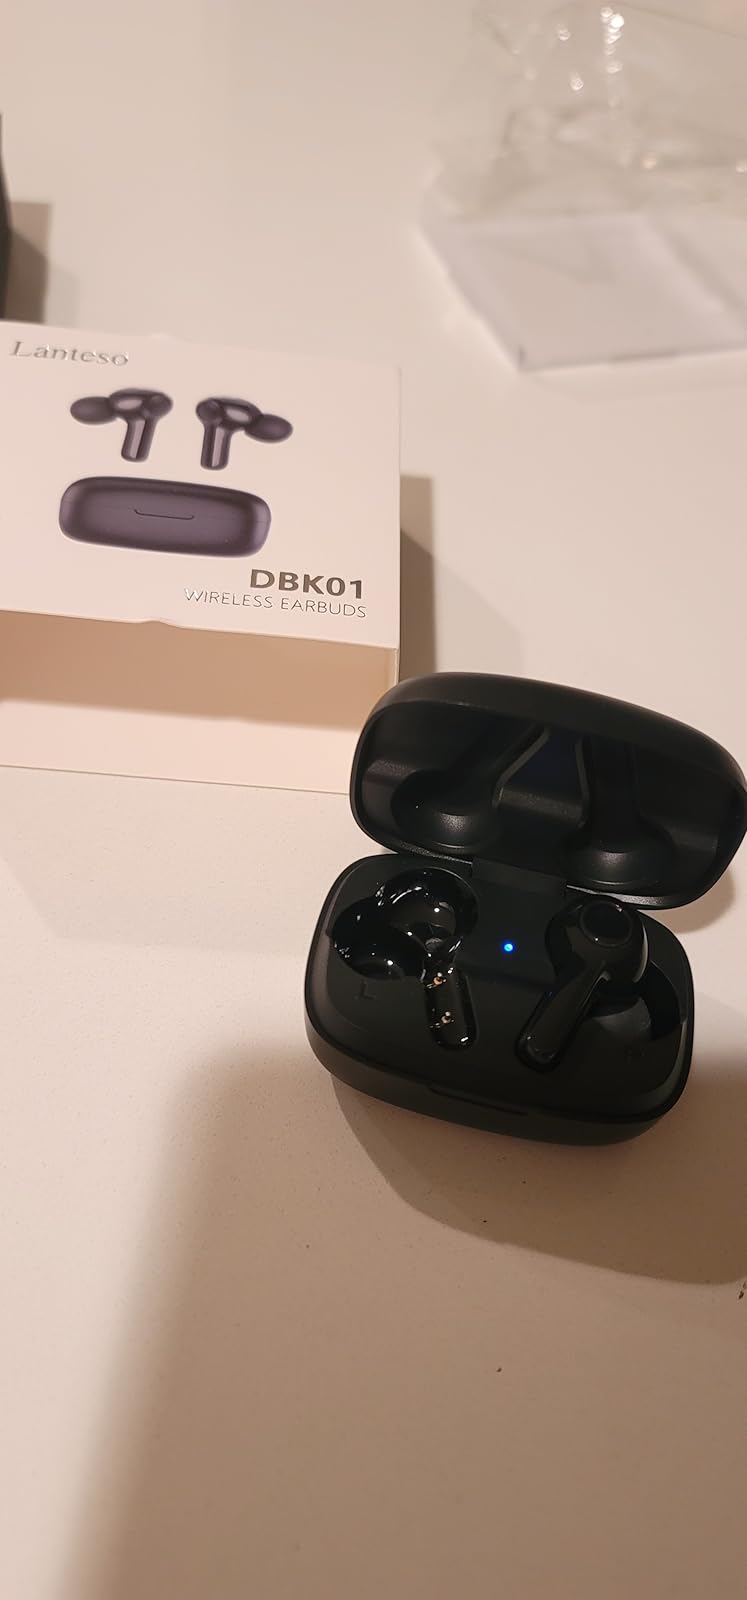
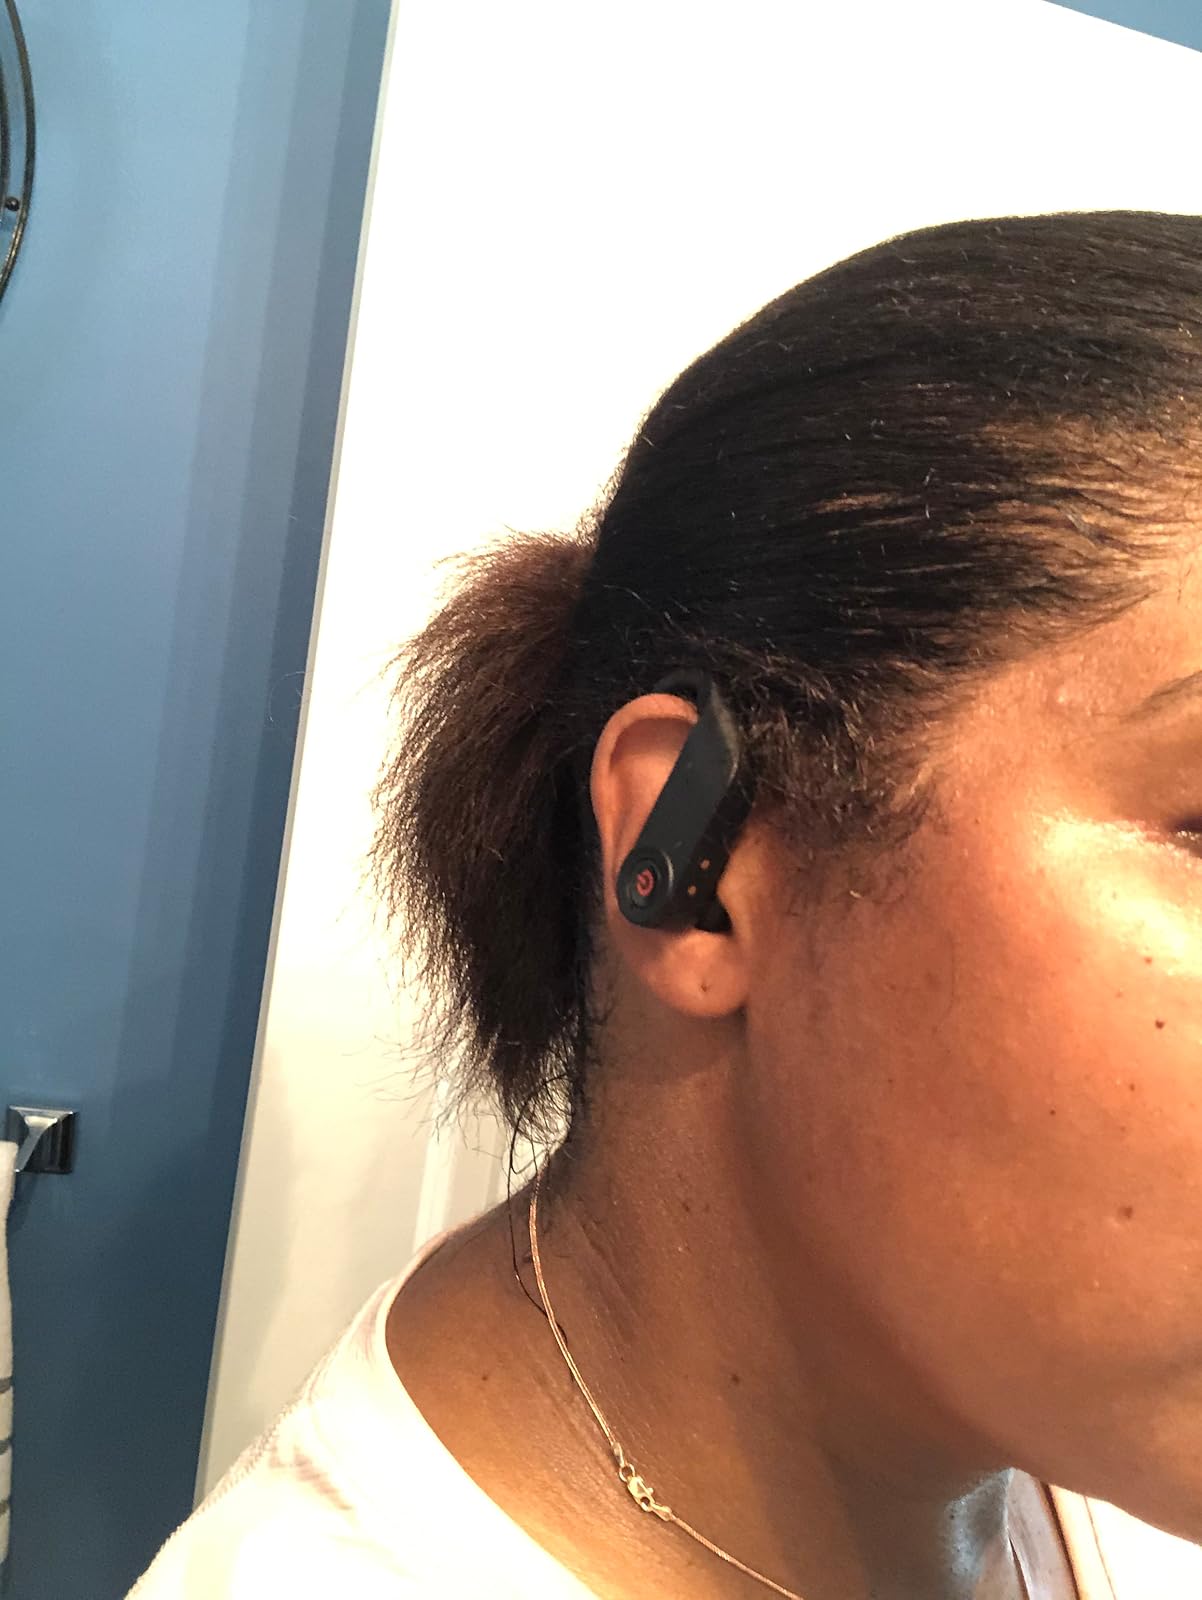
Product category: earbuds
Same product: no